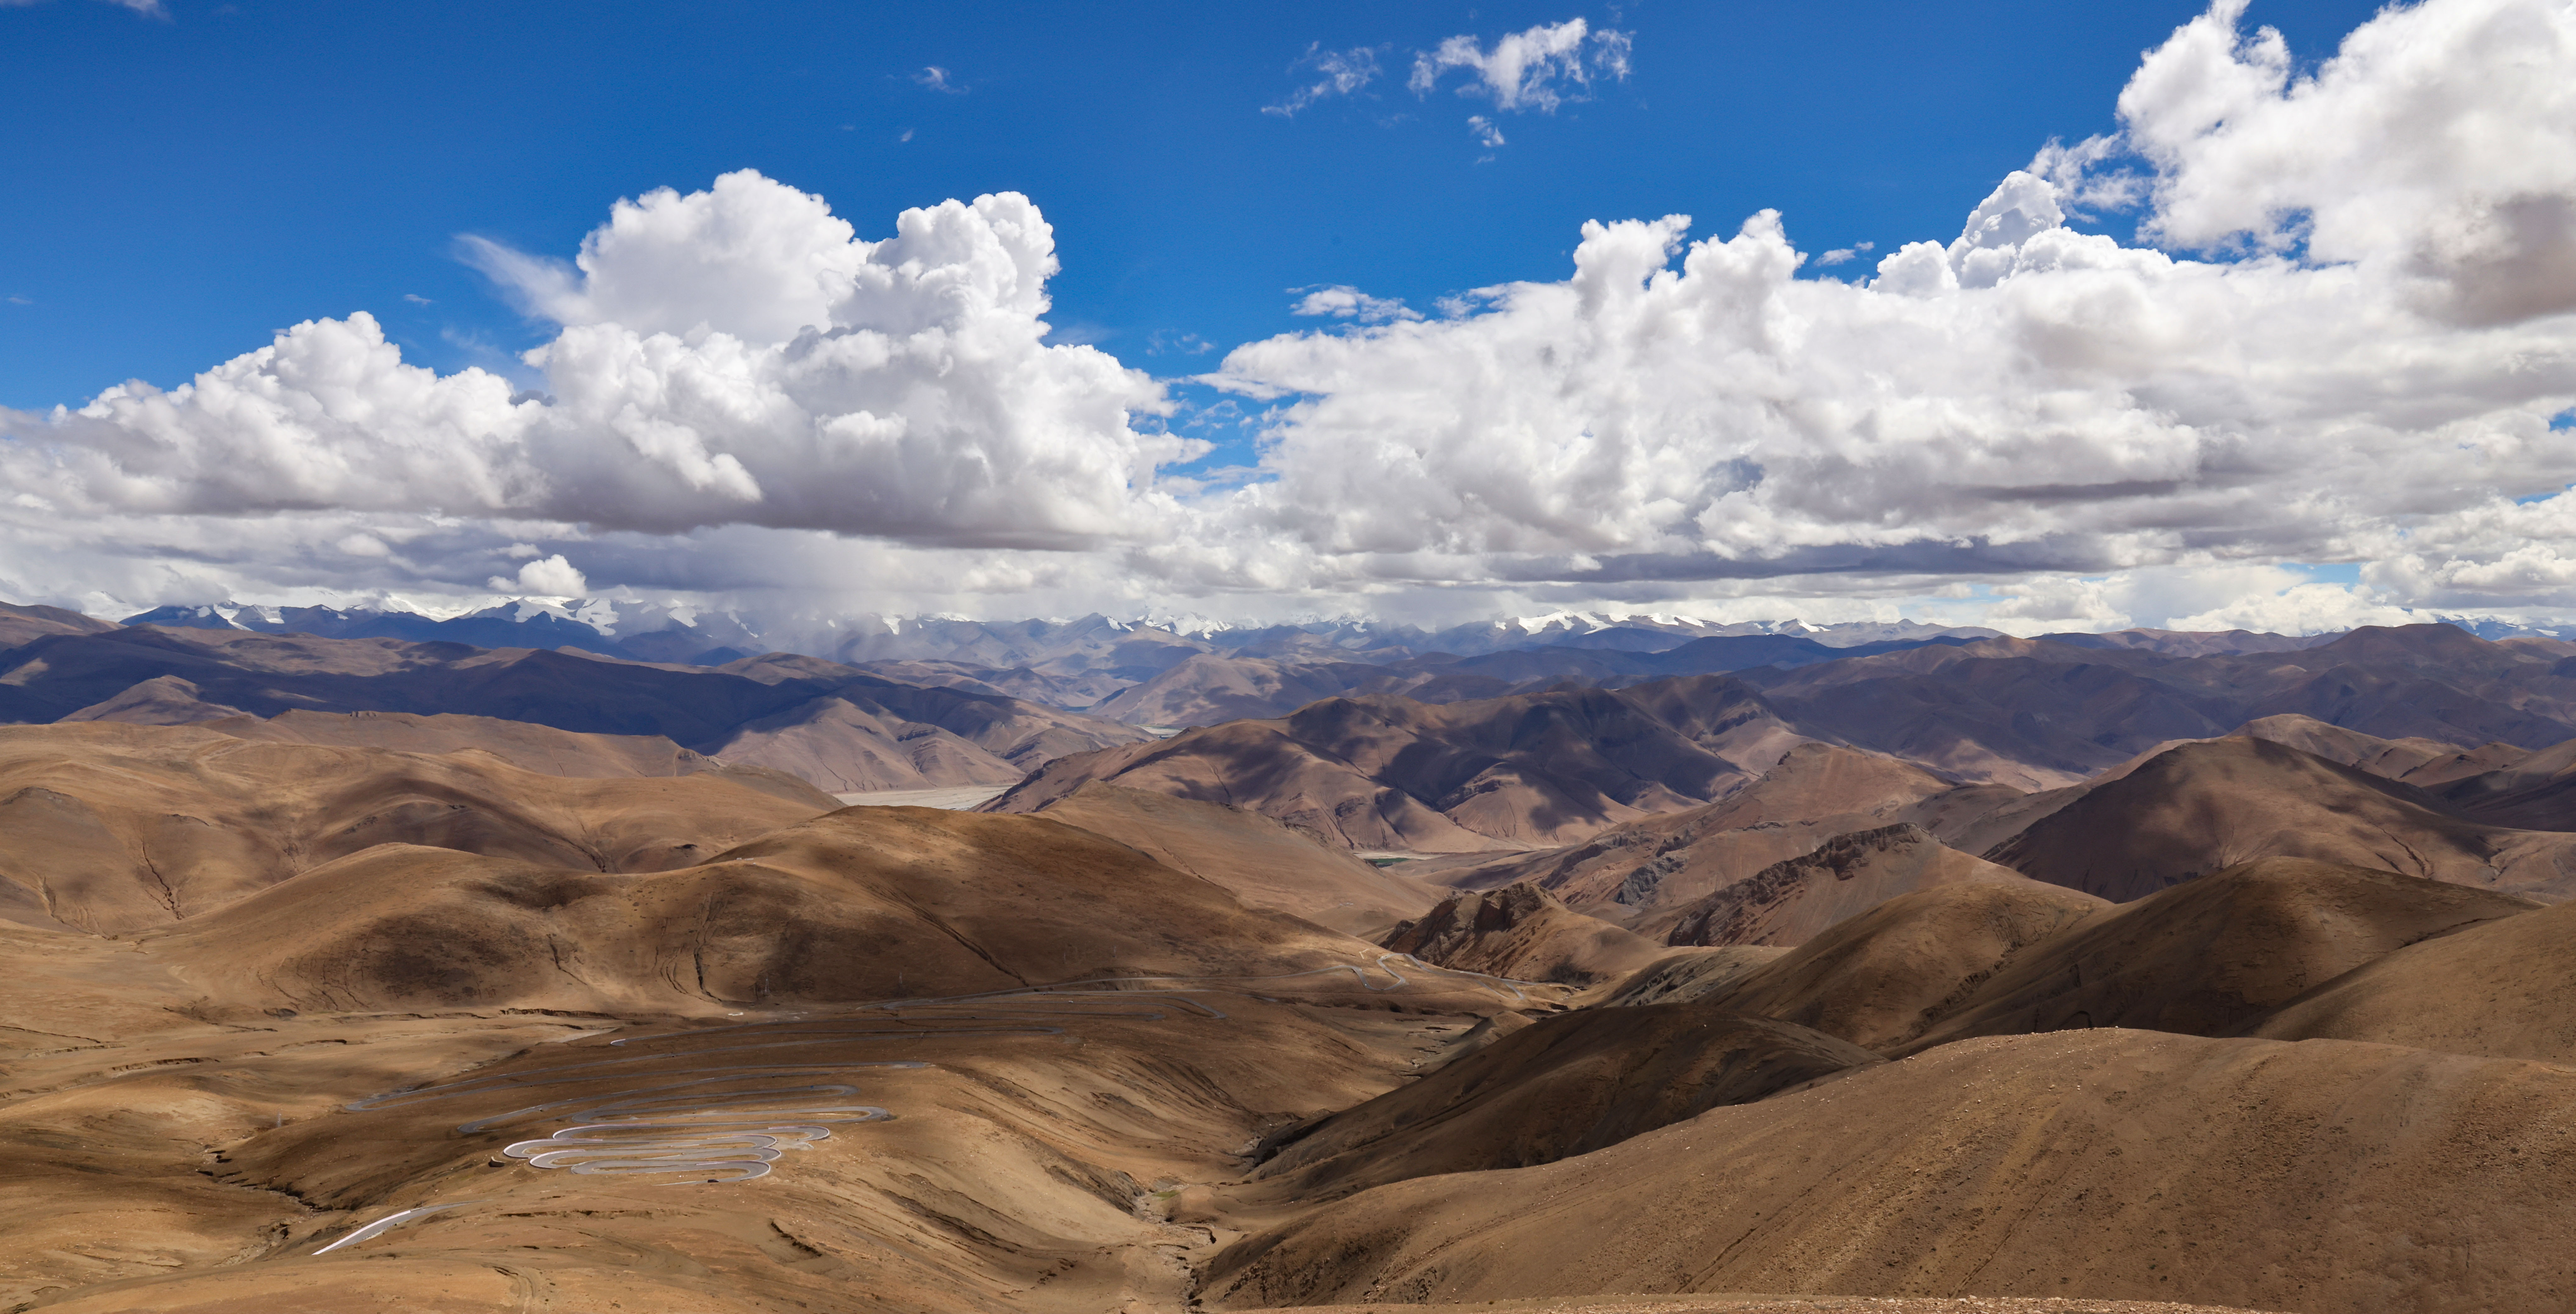
xizang, tibet, snow mountain, plateau, lhasa, himalayan, everest, cloud, sky, mountain, natural landscape, cumulus, terrain, tree, slope, horizon, landscape, grassland, formation, road, massif, mountain range, valley, aeolian landform, makhtesh, hill, soil, fell, meteorological phenomenon, ridge, summit, sand, badlands, batholith, ar te, rock, steppe, wadi, dirt road, tundra, desert, outcrop, fault, lake district